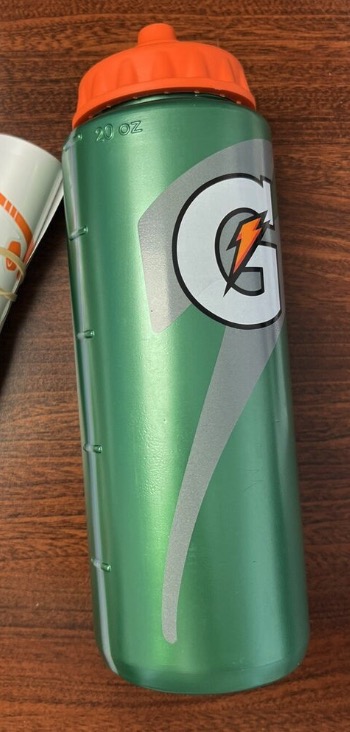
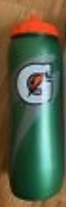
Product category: misc
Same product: yes